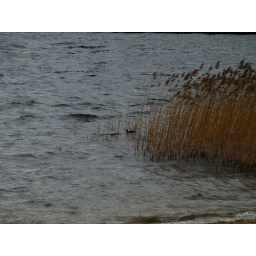
freezing bird in the water